TXFM

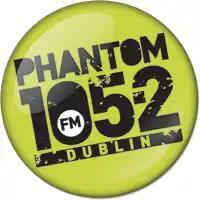
Logo of Phantom FM until 2014.

Until 2003, Phantom operated as a pirate station, staying on air the majority of the time, apart from outages caused by frequency collisions with newly licensed stations, fear of raids by Comreg, and once, the theft of their transmission equipment from Three Rock Mountain. Since 2003, they have operated as an internet radio station, and under two temporary radio contracts (2003 and 2004) from the Broadcasting Commission of Ireland.